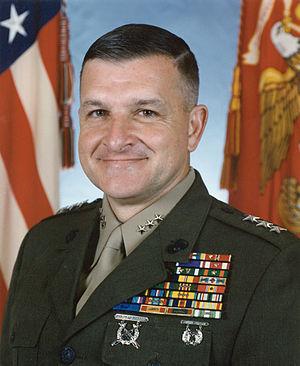
Anthony Zinni est un général américain et un ancien commandant de United States Central Command. Il fut opposé à l'attaque contre l'Irak en 2003. Il estimait en effet impossible de répondre aux conséquences humanitaires de la guerre sans disposer de troupes nombreuses au sol. Il entra en opposition frontale avec le secrétaire à la Défense, Donald Rumsfeld, auquel il reprocha d'avoir insulté les Alliés au lieu de les mobiliser, et d'avoir méprisé les avis des officiers supérieurs.